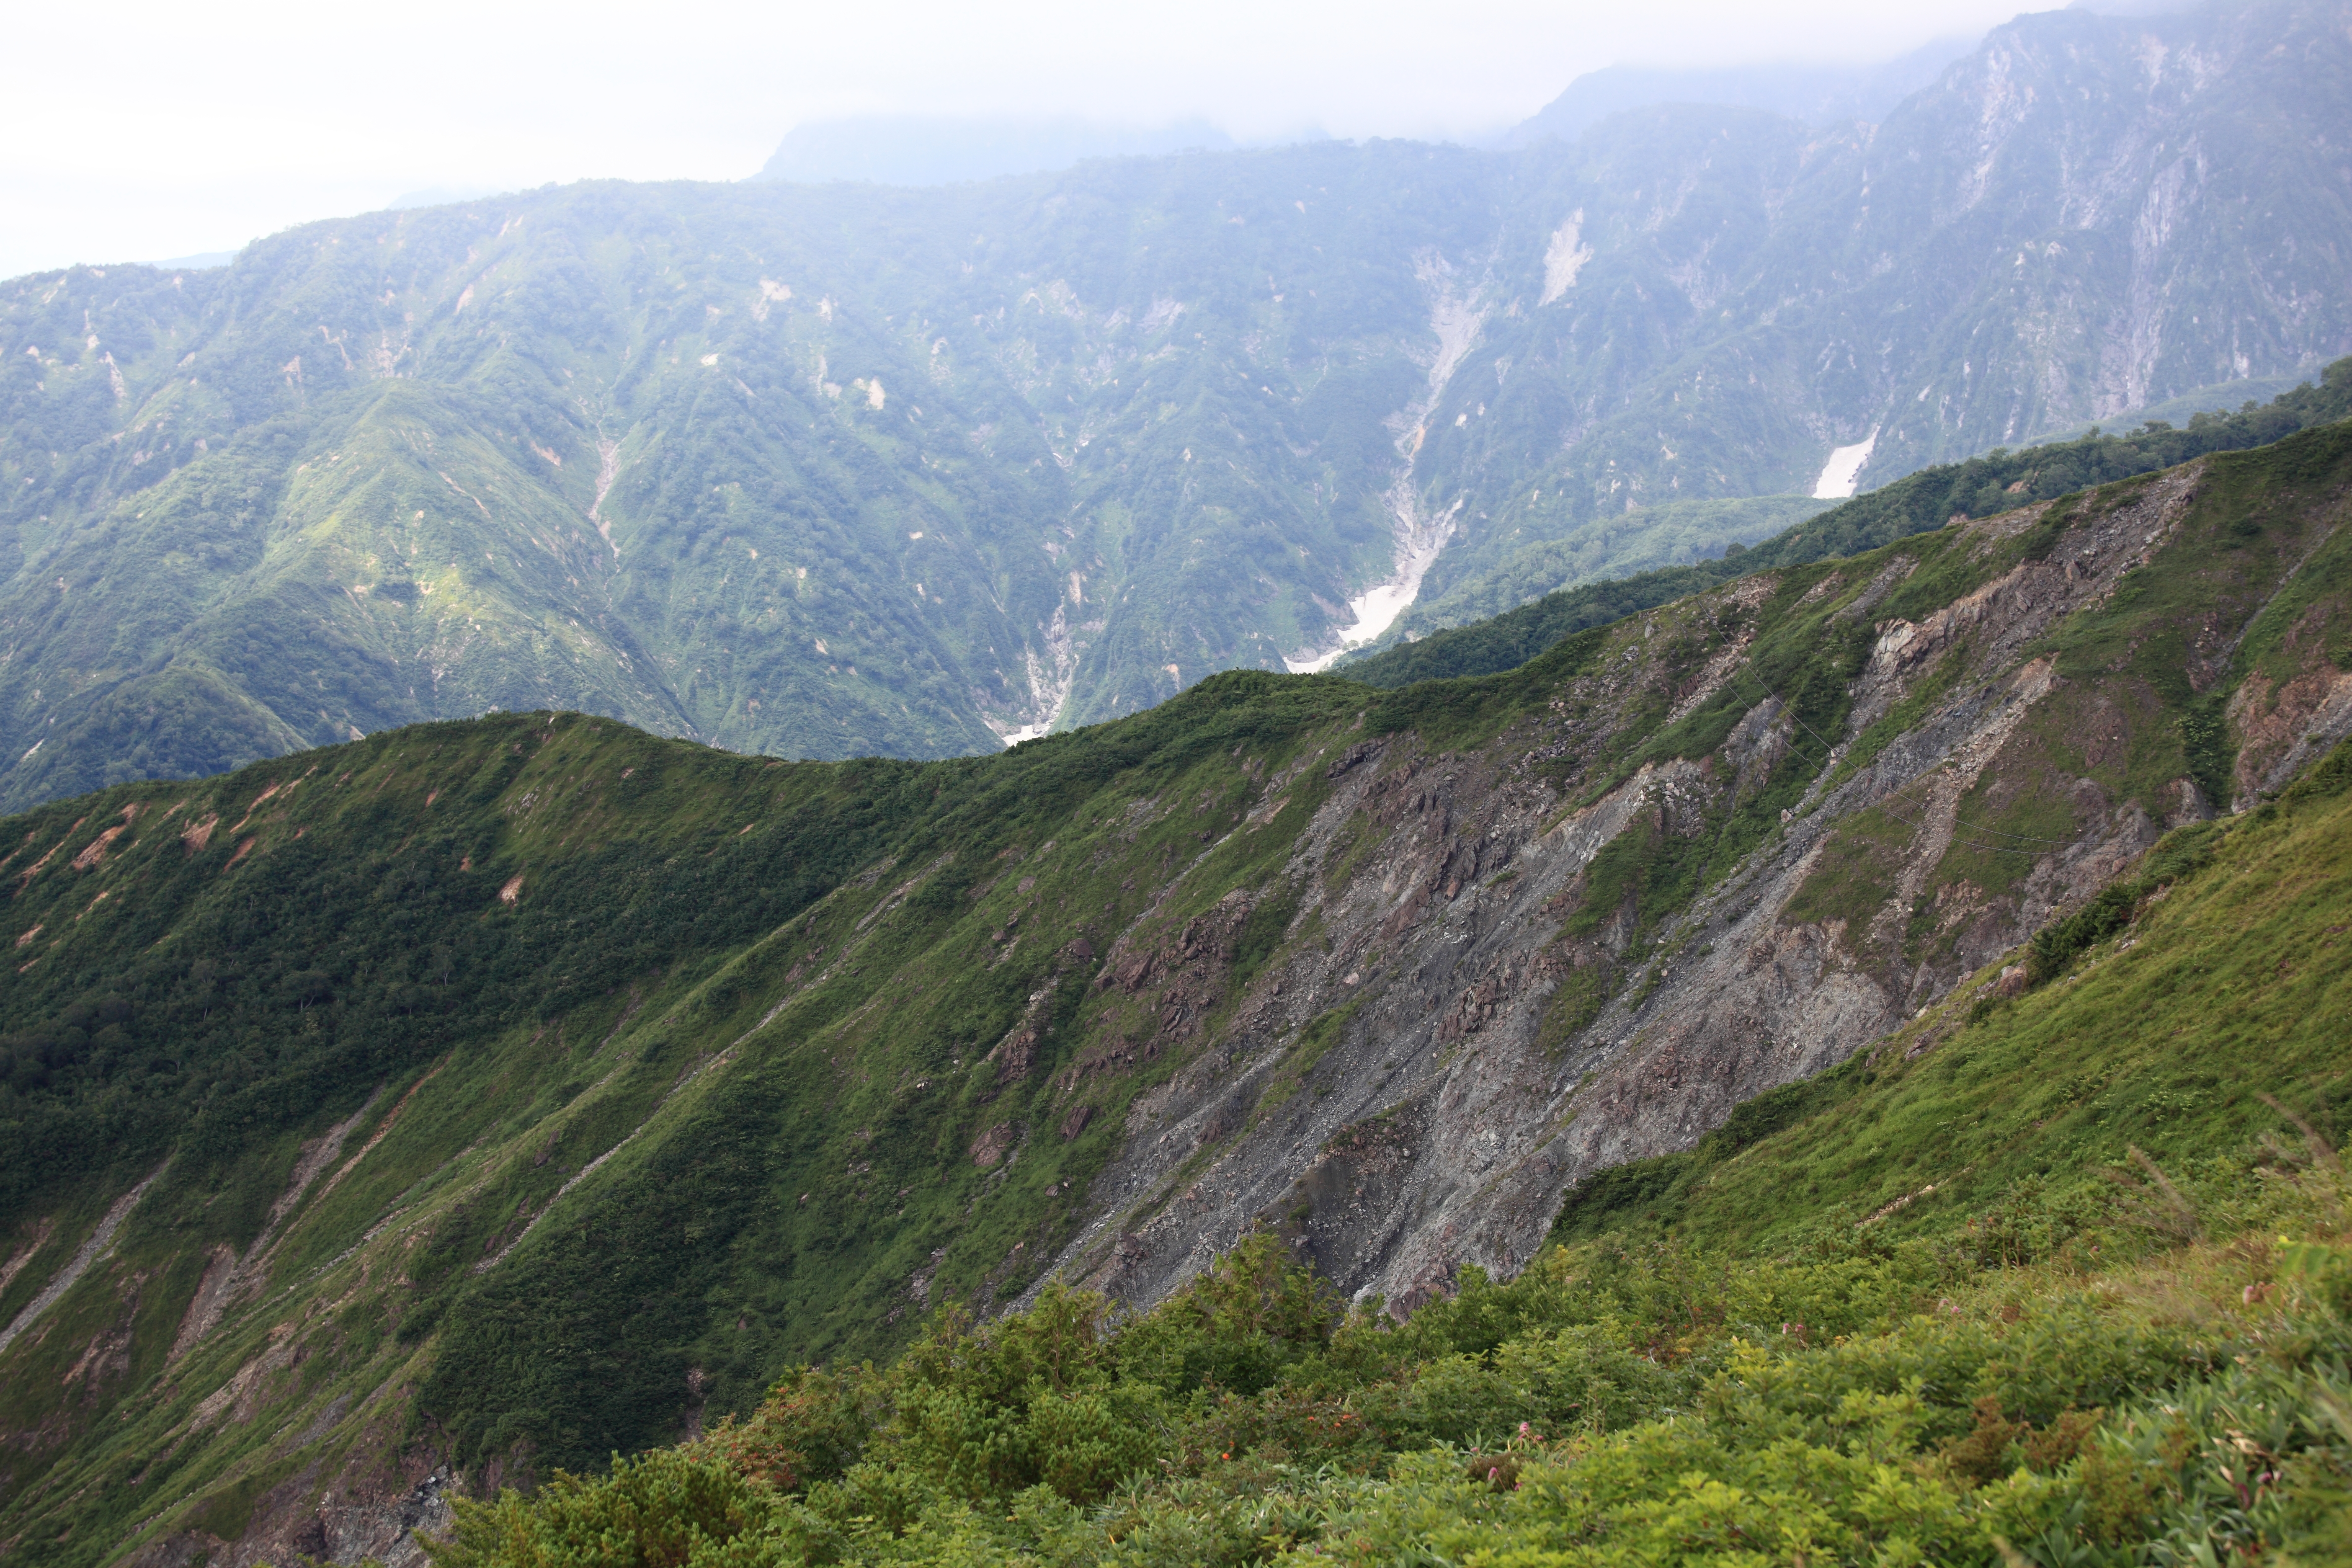
wilderness, walking, mountain, trail, meadow, hill, adventure, valley, mountain range, cliff, high, fjord, highland, terrain, ridge, alps, plateau, 5d, hires, fell, cirque, loch, markii, hi, res, resolution, hakuba, nagano, happoone, kitaazumi, landform, tarn, mountain pass, hill station, geographical feature, mountainous landforms, geological phenomenon